Richard III (play)

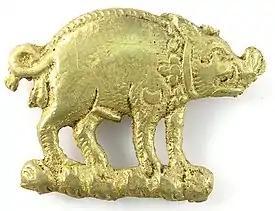
Queen Margaret: "Thou elvish-mark'd, abortive, rooting hog!" Act 1, Scene III. The white boar was Richard's personal symbol: Bronze boar mount thought to have been worn by a supporter of Richard III.

"Richard III" is believed to be one of Shakespeare's earlier plays, preceded only by the three parts of "Henry VI" and perhaps "Titus Andronicus" and a handful of comedies. It is believed to have been written –1594. Although "Richard III" was entered into the Register of the Stationers' Company on 20 October 1597 by the bookseller Andrew Wise, who published the first Quarto (Q1) later that year (with printing done by Valentine Simmes), Christopher Marlowe's "Edward II", which cannot have been written much later than 1592 (Marlowe died in 1593), is thought to have been influenced by it. A second Quarto (Q2) followed in 1598, printed by Thomas Creede for Andrew Wise, containing an attribution to Shakespeare on its title page. Q3 appeared in 1602, Q4 in 1605, Q5 in 1612, and Q6 in 1622, the frequency attesting to its popularity. The First Folio version followed in 1623.